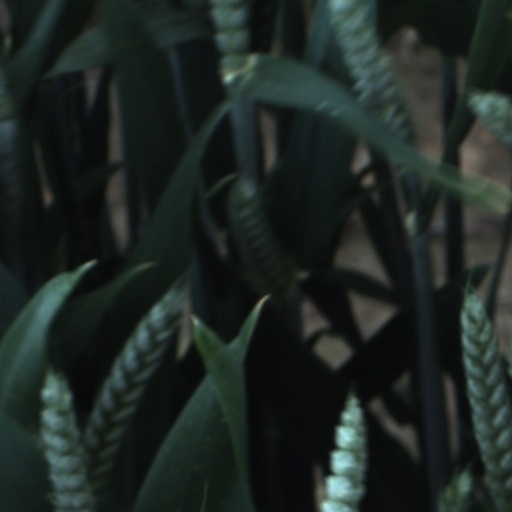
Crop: wheat